Pill, Bishop's Tawton

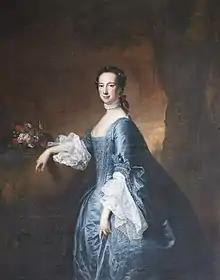
Anne Chichester, wife of Denys Rolle by Thomas Hudson (1701-79); Collection of Great Torrington Almshouse

Henry Frederick Codd (d. 1899) and his wife, Clara Virginia, née Botto (1853–1927) were living here in 1876 when their first child Clara Codd was born. She would become a suffragette and leading Theosophist.